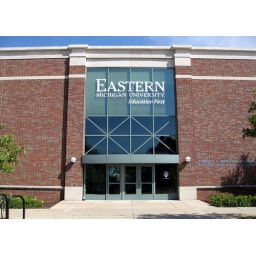
This building at Eastern Michigan University was built in 2000 to house the College of Health and Human Services